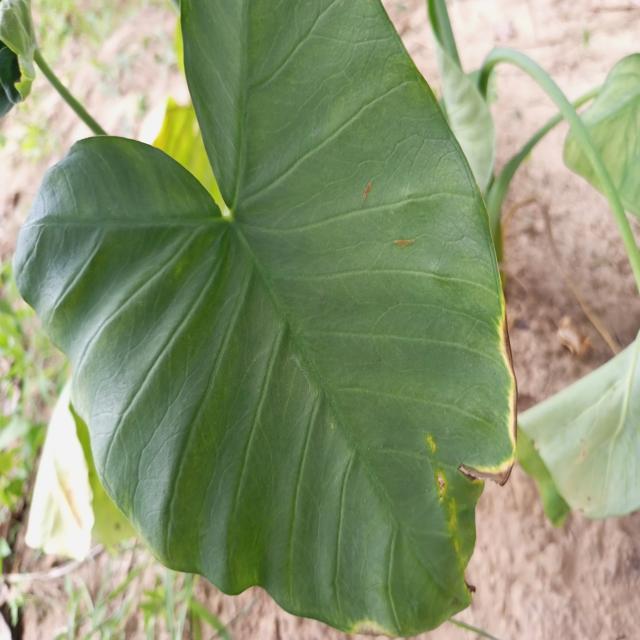
Label: Early_Blight